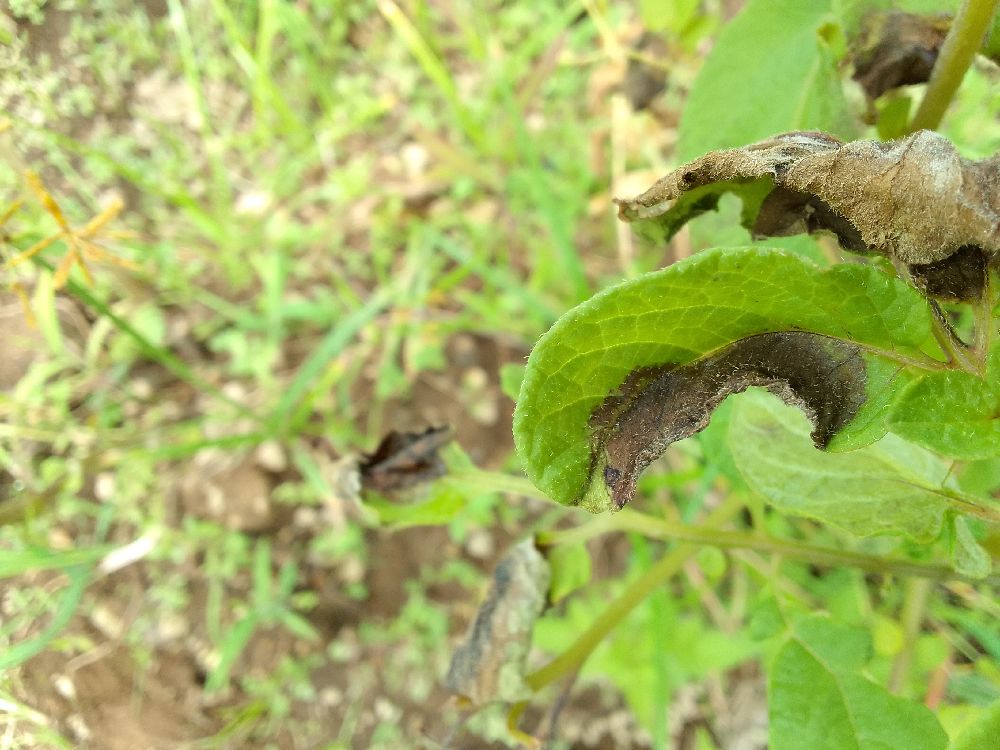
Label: Late blight